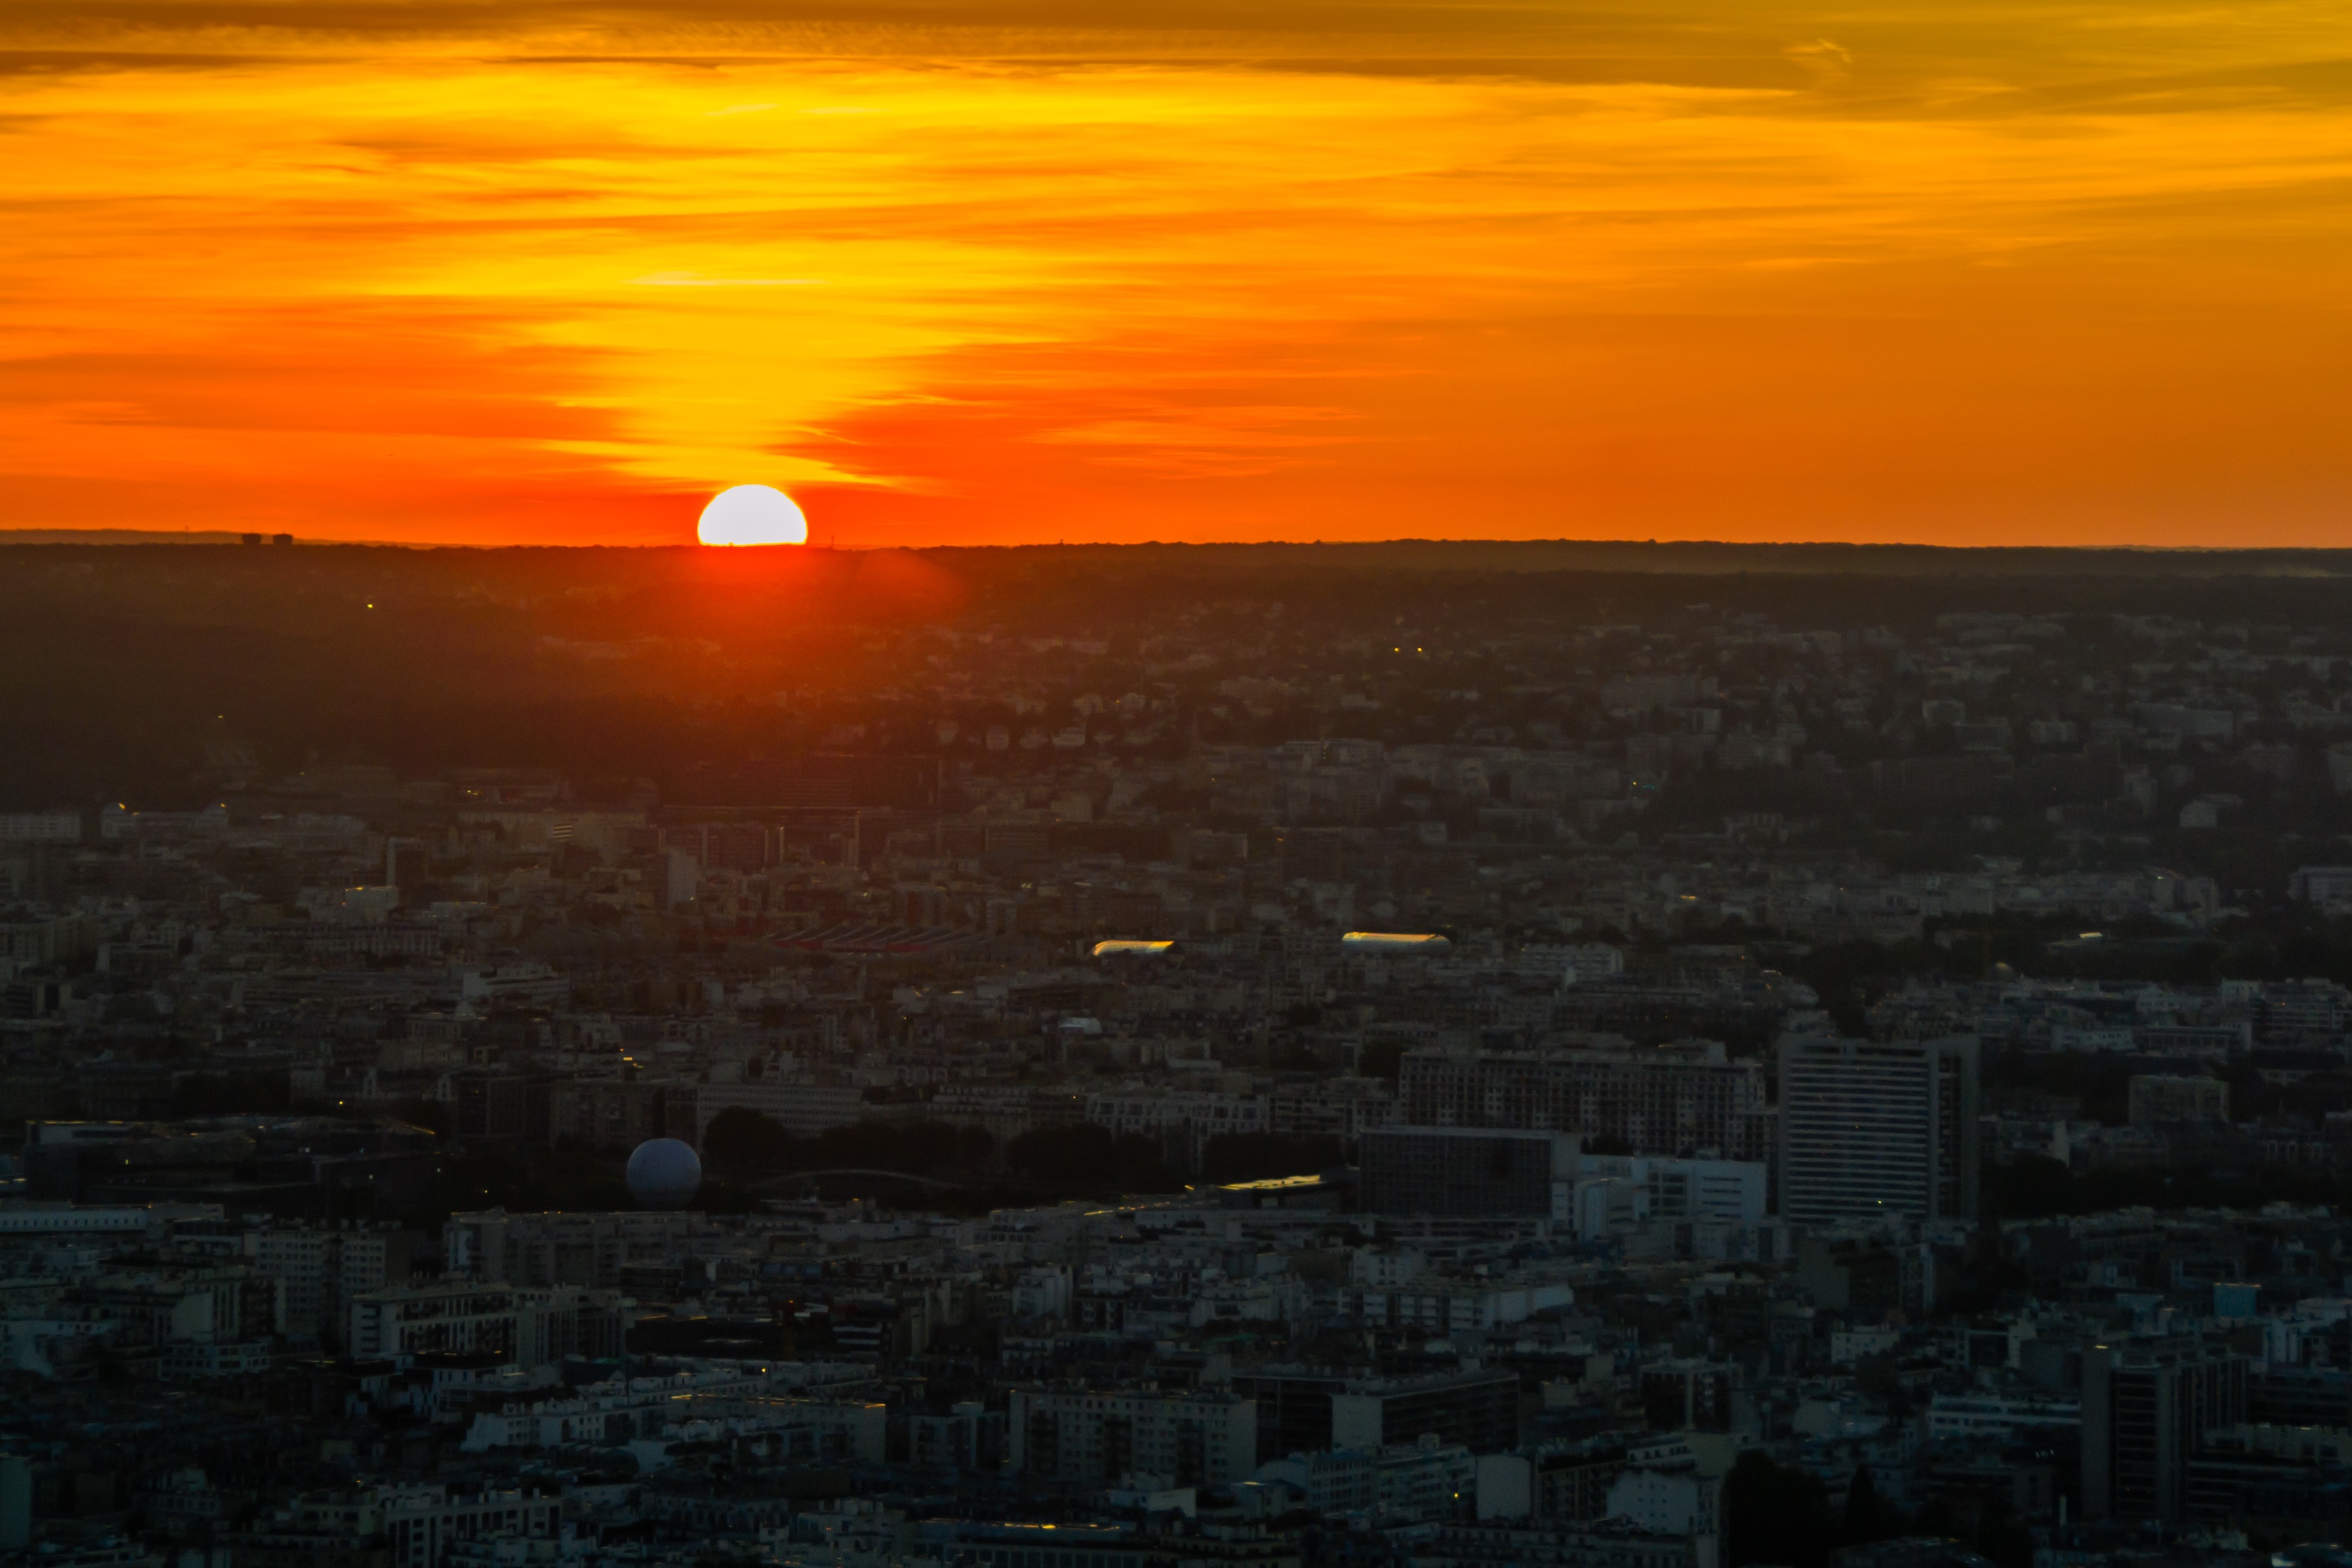
horizon, cloud, sky, sunrise, sunset, skyline, sunlight, morning, view, dawn, city, atmosphere, paris, cityscape, dusk, france, evening, homes, vision, overview, afterglow, distant view, panoramic view over paris, atmospheric phenomenon, red sky at morning